Stereographic map projection

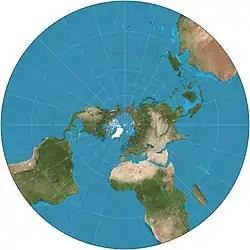
Stereographic projection of the world north of 30°S. 15° graticule.

The stereographic projection, also known as the planisphere projection or the azimuthal conformal projection, is a conformal map projection whose use dates back to antiquity. Like the orthographic projection and gnomonic projection, the stereographic projection is an azimuthal projection, and when on a sphere, also a perspective projection.